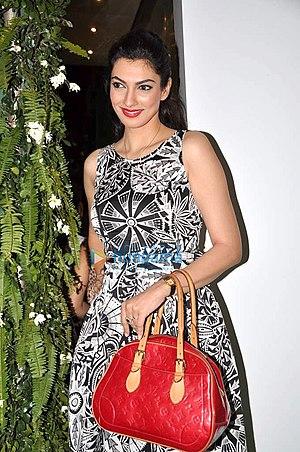
Yukta Mookhey, née le 7 octobre 1979 à Bangalore, est une actrice, mannequin et reine de beauté indienne, élue Miss Monde 1999.